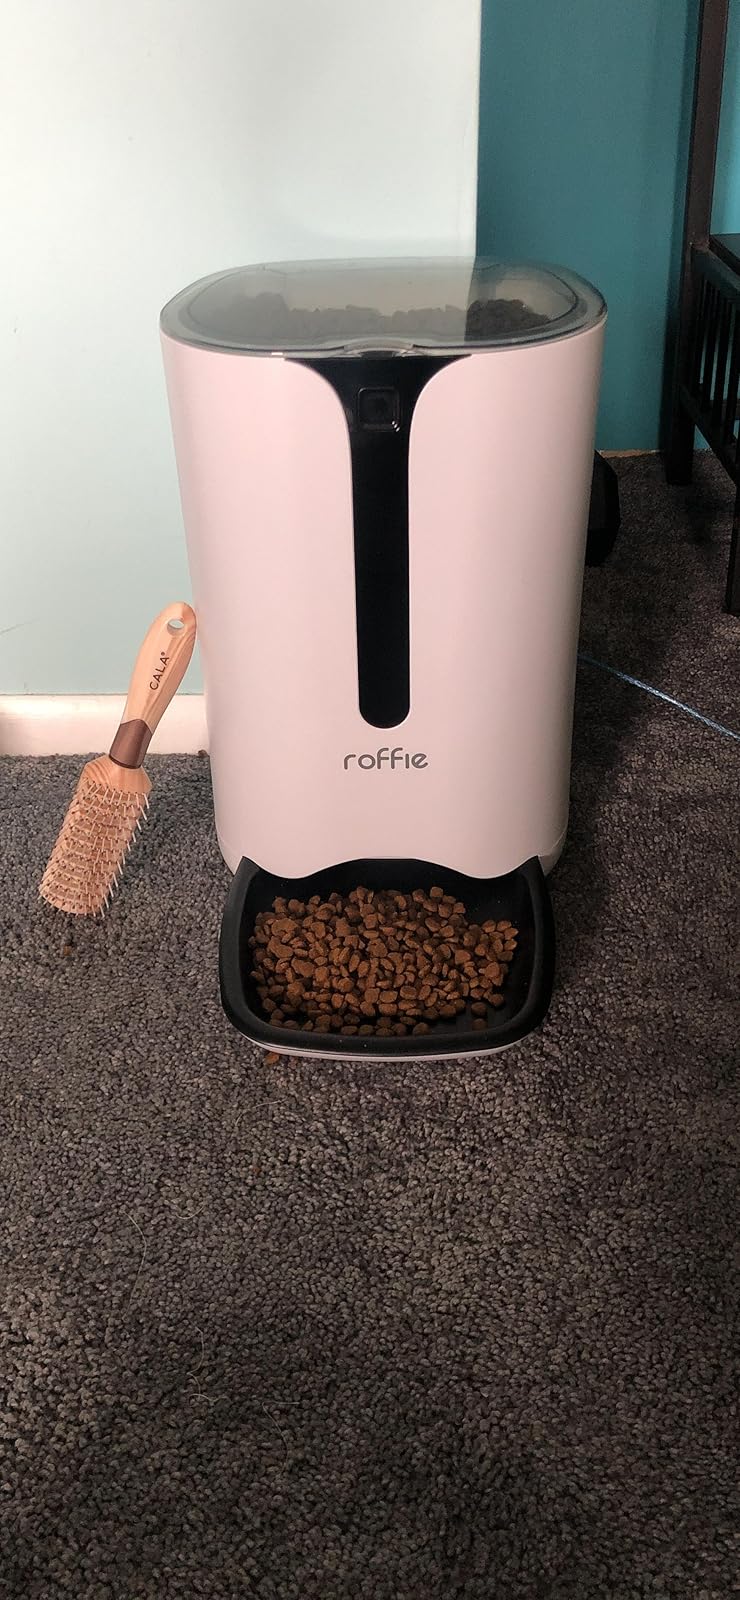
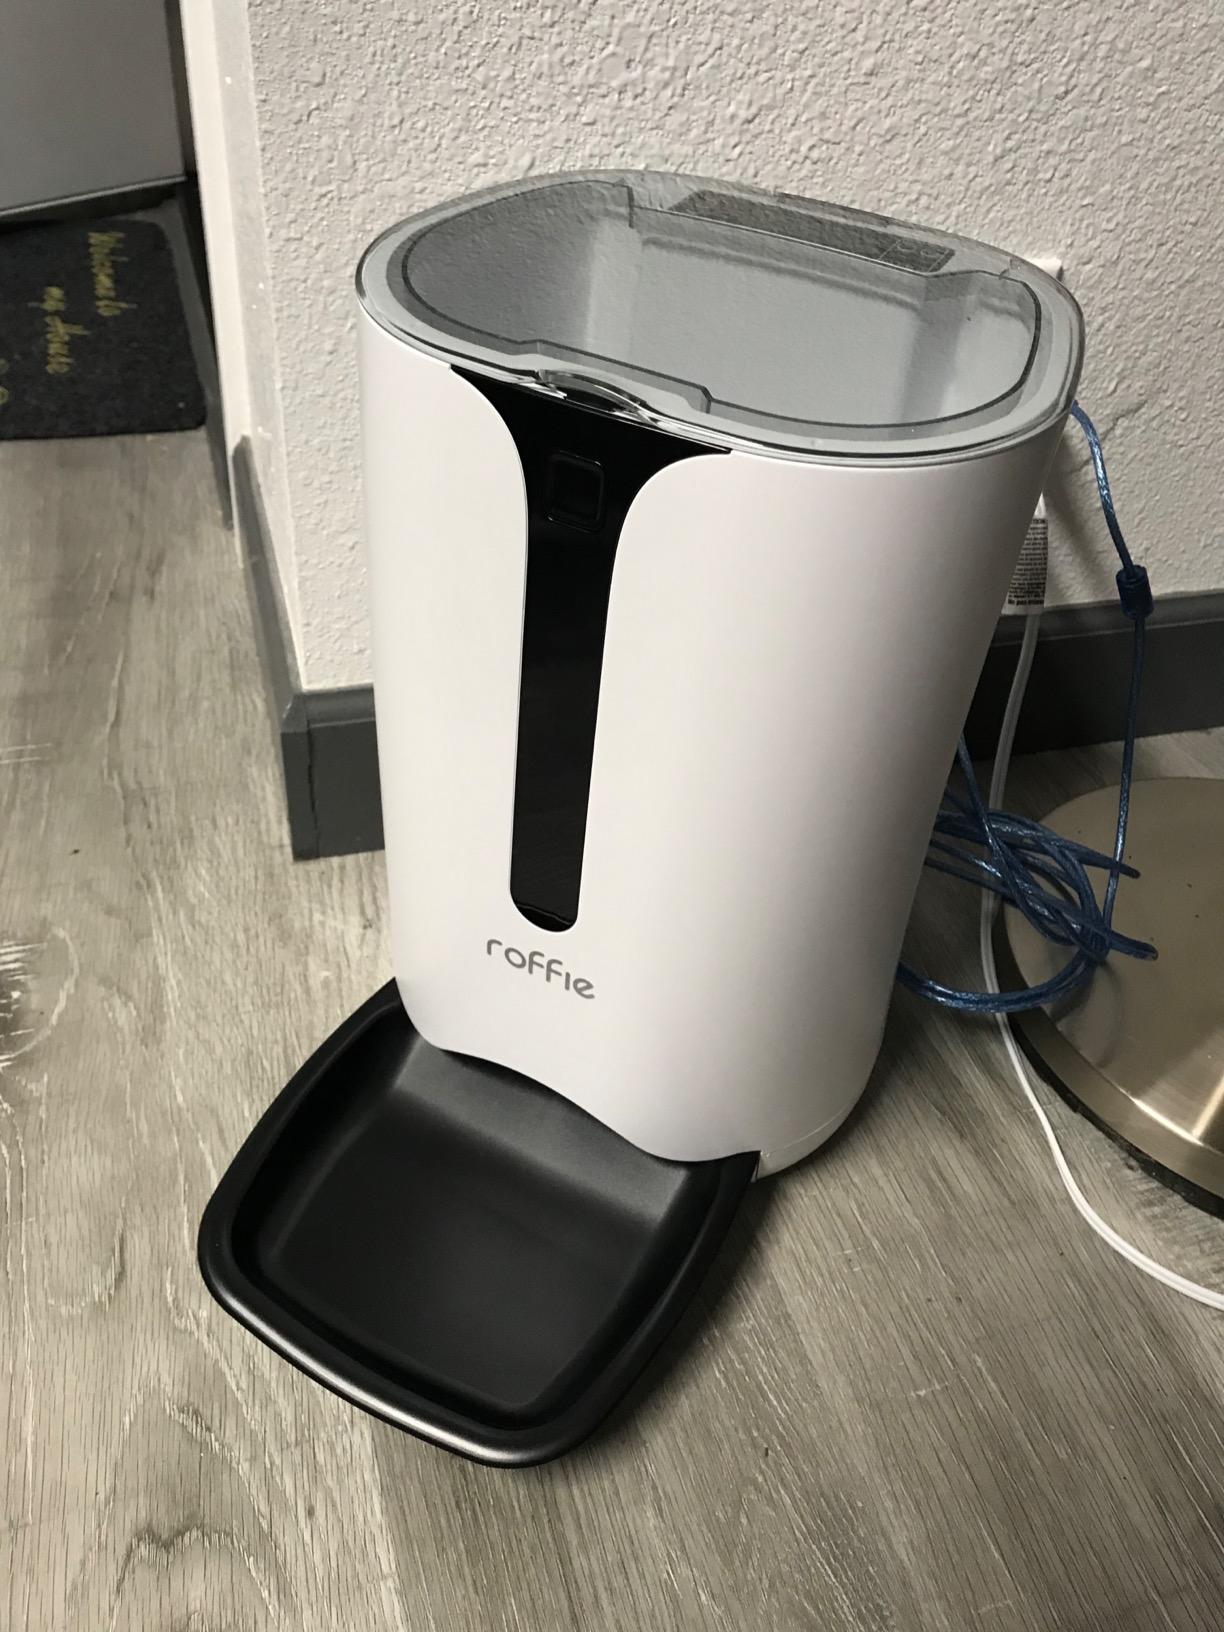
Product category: items_feeder
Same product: yes